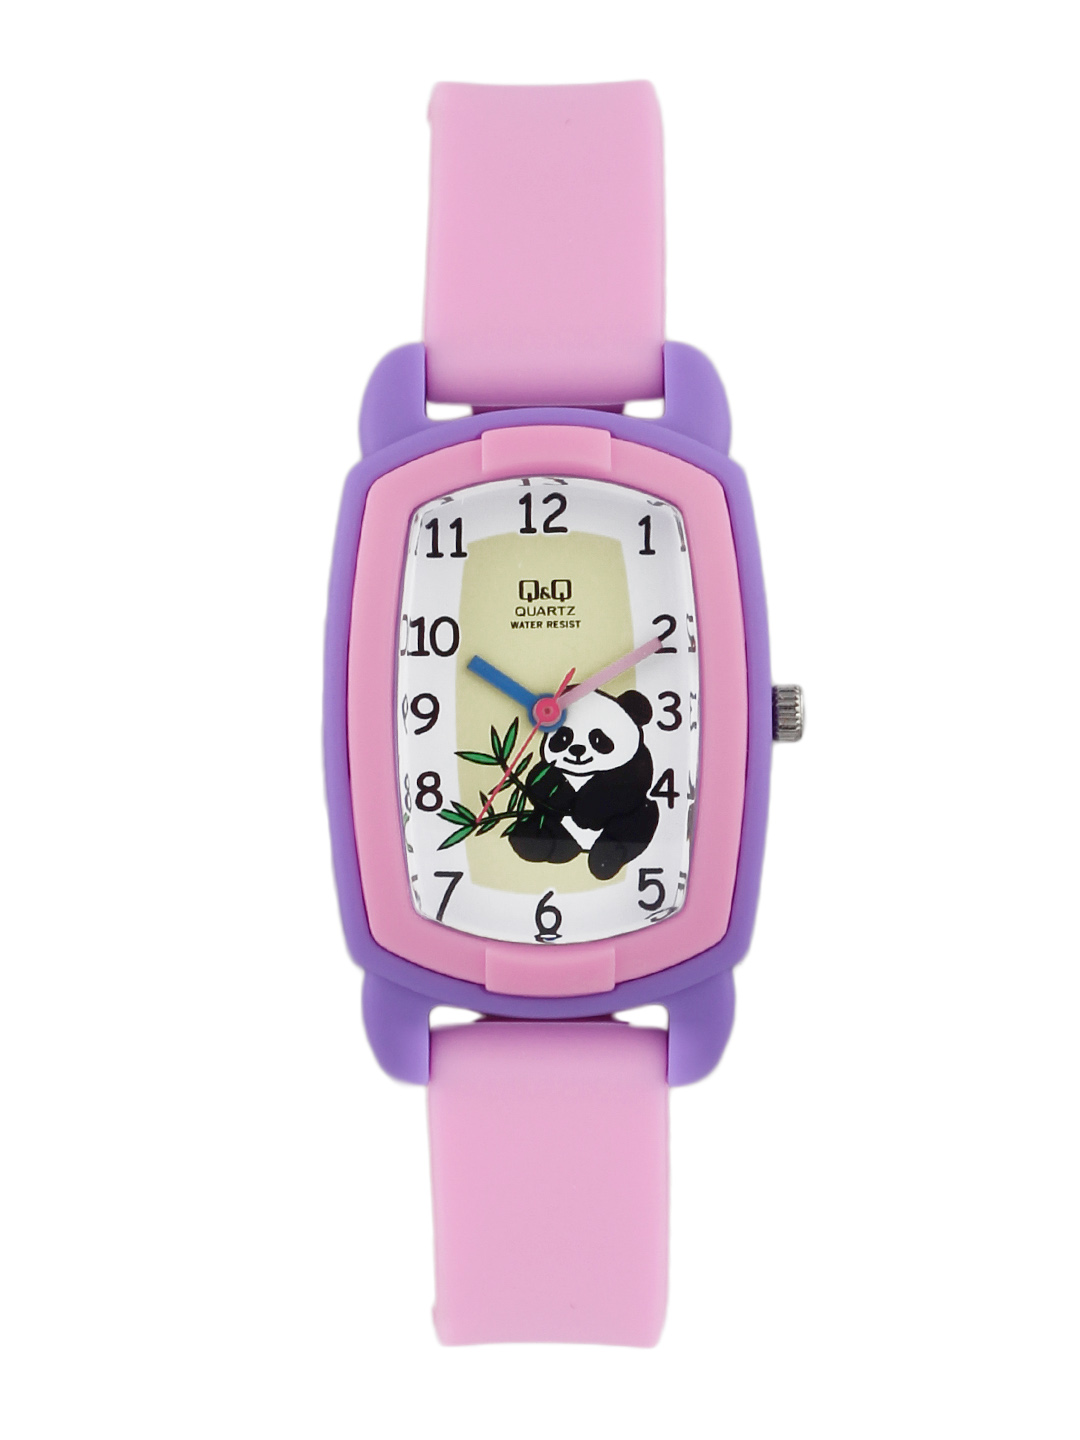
Q&Q Kids Girls White Dial Analog Watch
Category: Accessories / Watches / Watches
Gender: Girls
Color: Yellow
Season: Winter 2016
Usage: Casual